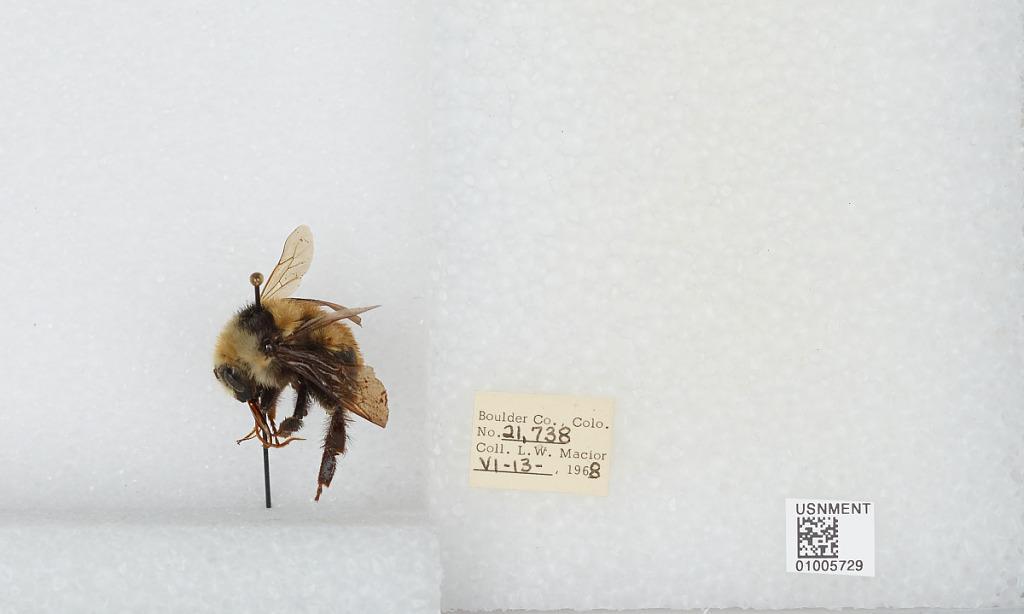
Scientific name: Bombus (Subterraneobombus) appositus Cresson
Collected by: L. Macior
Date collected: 1968-6-13
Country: United States
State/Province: Colorado
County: Boulder
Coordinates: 40.09, -105.36